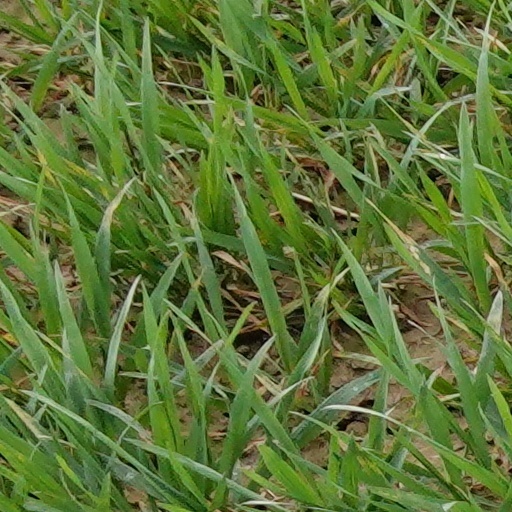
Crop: wheat